Farsund Airport, Lista

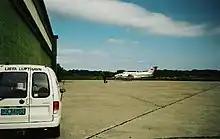
Ugland Air aircraft at Lista in 1997

Air Stord commenced scheduled services twice a day from Lista to Oslo and Stavanger from 24 June. Initially they used a ten-passenger Beechcraft King Air 200, later increasing to a nineteen-passenger Beechcraft 19. This was secured through two local shipping companies and the municipalities buying a significant portion of the airline. The Stavanger route was later cut. Air Stord's Oslo-route was terminated on 20 February 1999 when the company filed for bankruptcy.